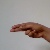
The image shows a hand gesture representing the letter 'H' in Indian Sign Language.